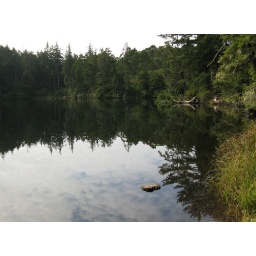
Ho, hum. More Lake Marie. But in this picture the sky looks neat, reflected in the water like that.